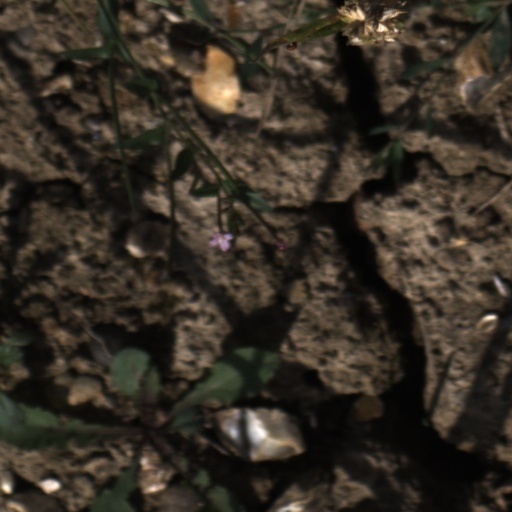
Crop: wheat